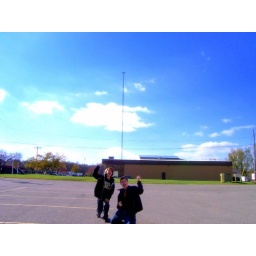
them under the tower that looks like it's giving the &amp;quot;rock on&amp;quot; sign